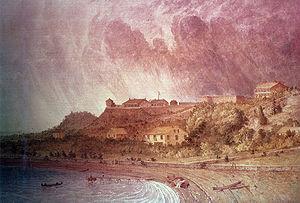
La seconde bataille de l'île Mackinac s'est déroulée en 1814 sur l'île Mackinac aux États-Unis durant la Guerre de 1812 et s'est traduite par une victoire britannique sur les troupes américaines. Ce secteur était stratégique pour le commerce des fourrures.
L’île Mackinac, en anglais Mackinac Island, est une île située sur le lac Huron dans l'État du Michigan, au nord-est des États-Unis. L'île, dont la superficie fait environ 9,8 km², est située à l'extrémité orientale du détroit de Mackinac, entre les péninsules supérieure et inférieure du lac Michigan.